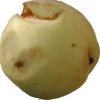
Label: Apple hit 1